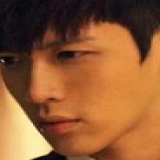
diễn viên Kha Chấn Đông